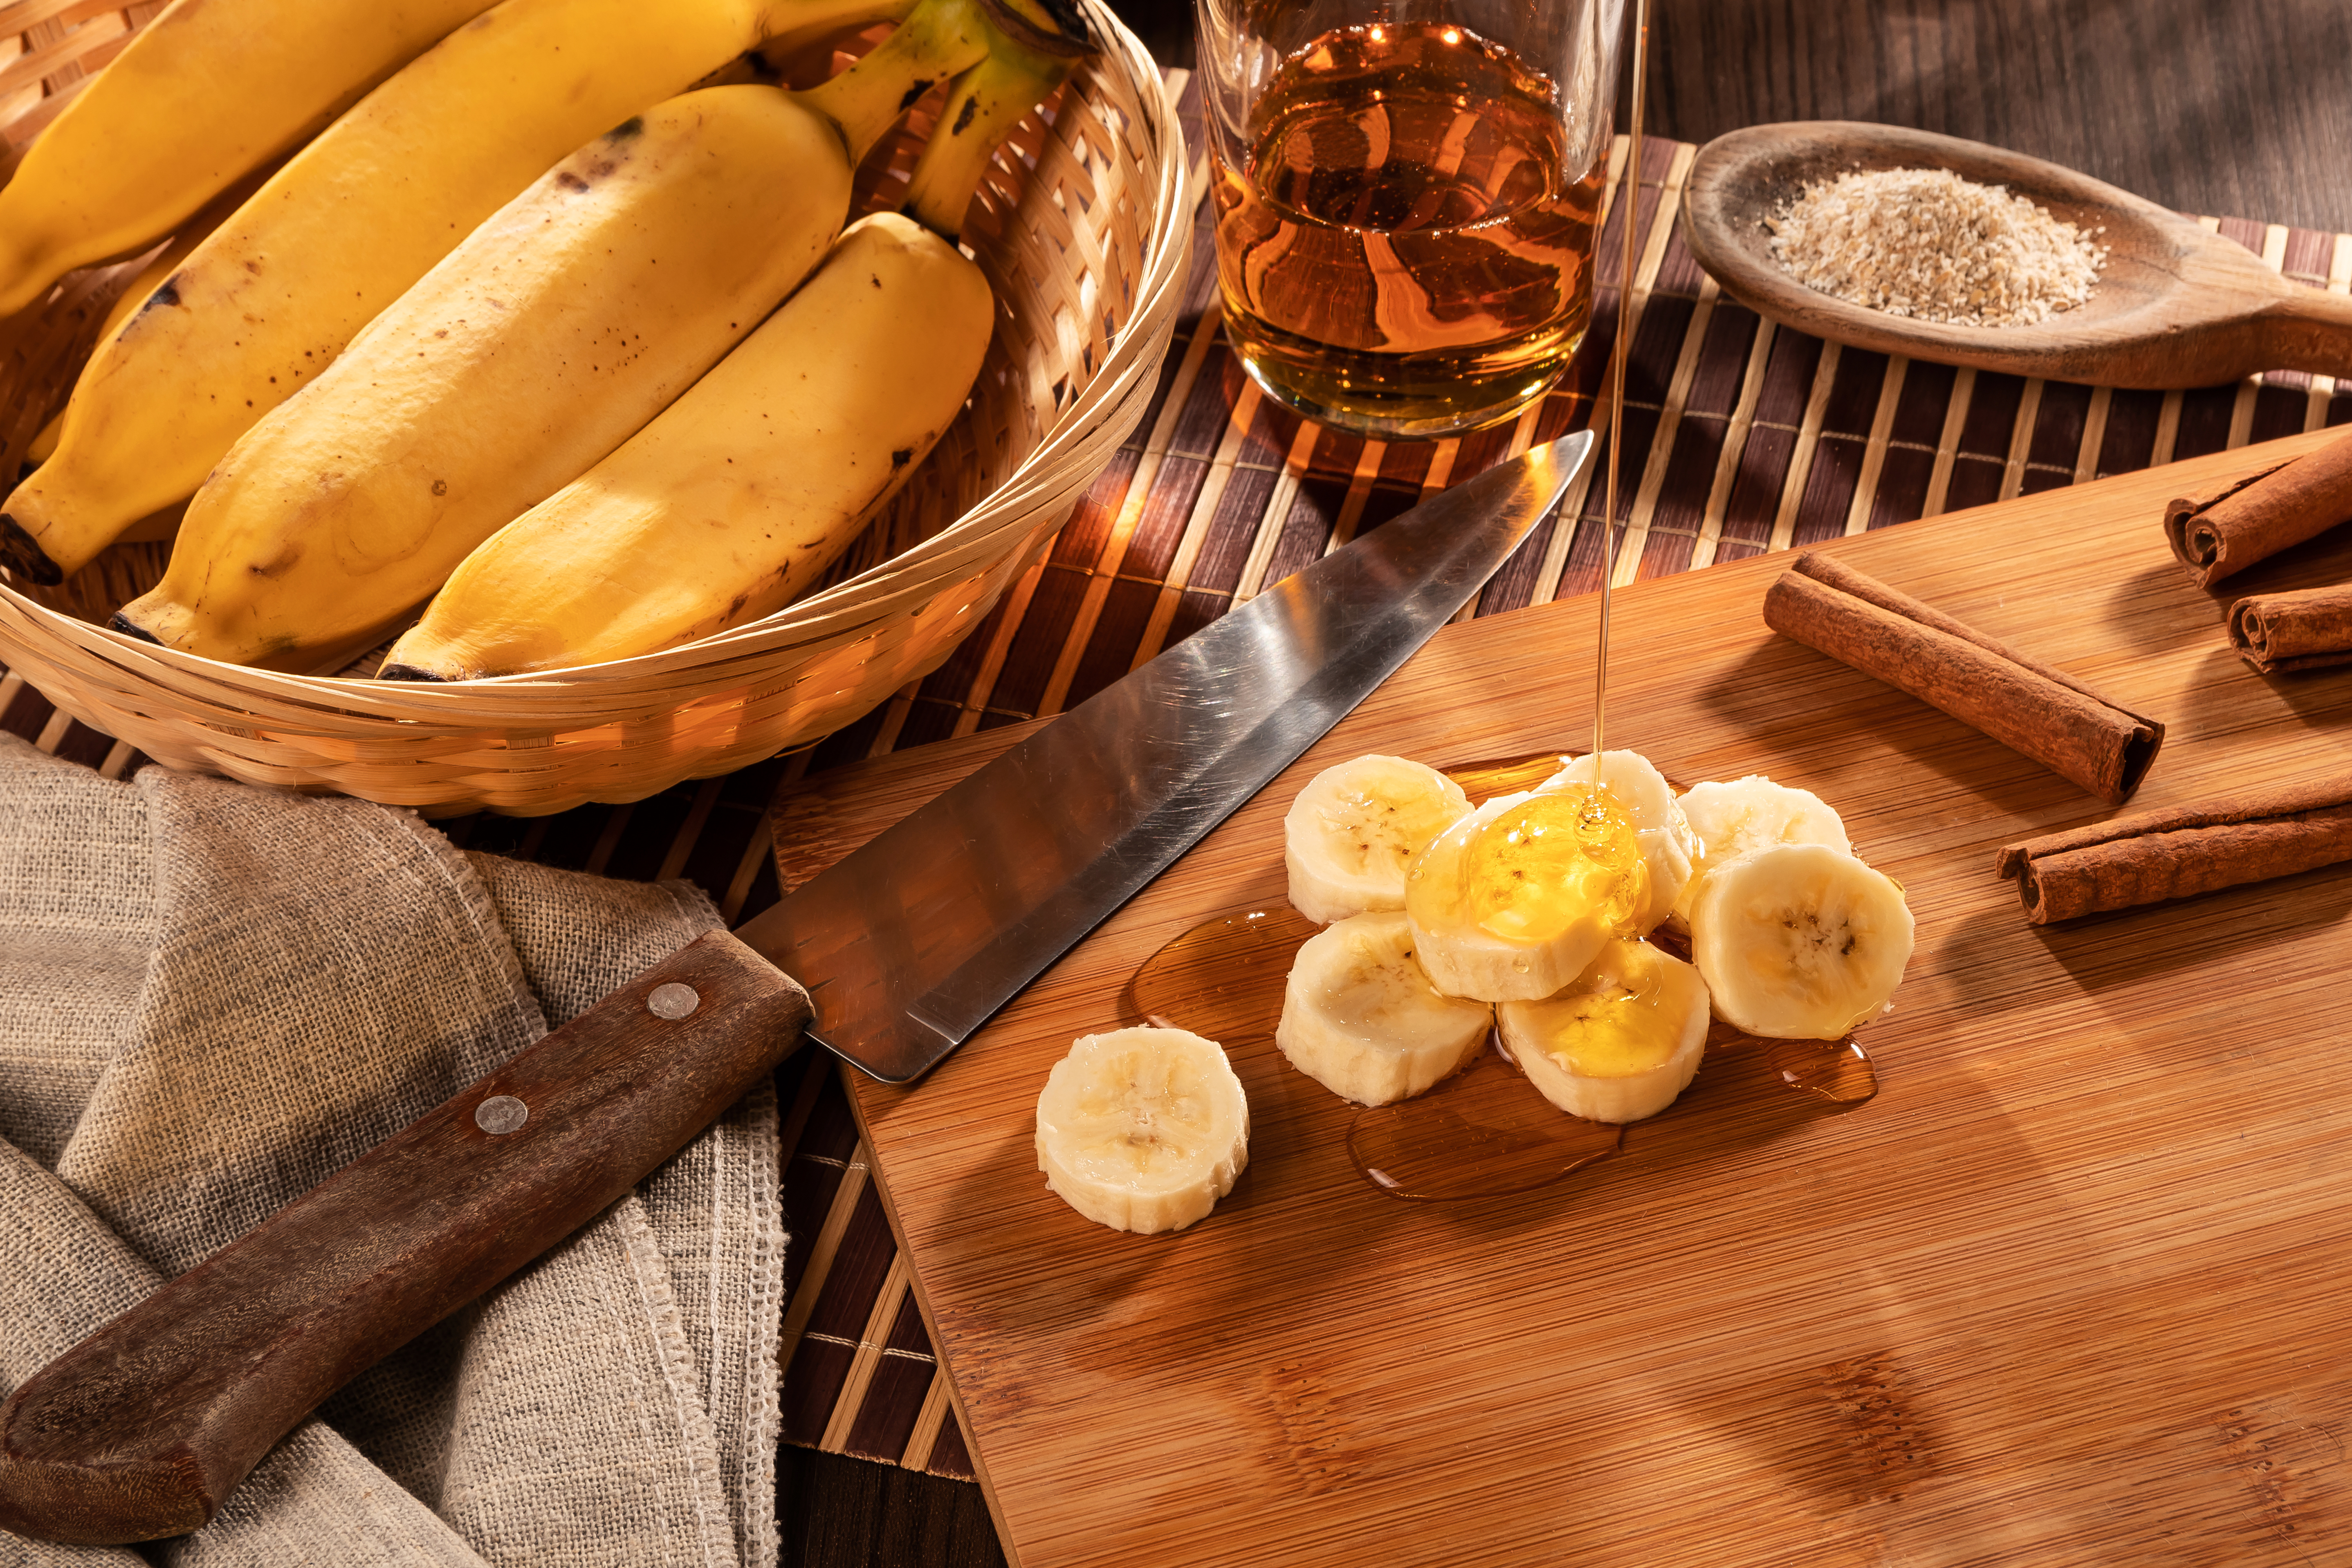
dish, food, banana, banana family, cuisine, ingredient, produce, cooking plantain, side dish, junk food